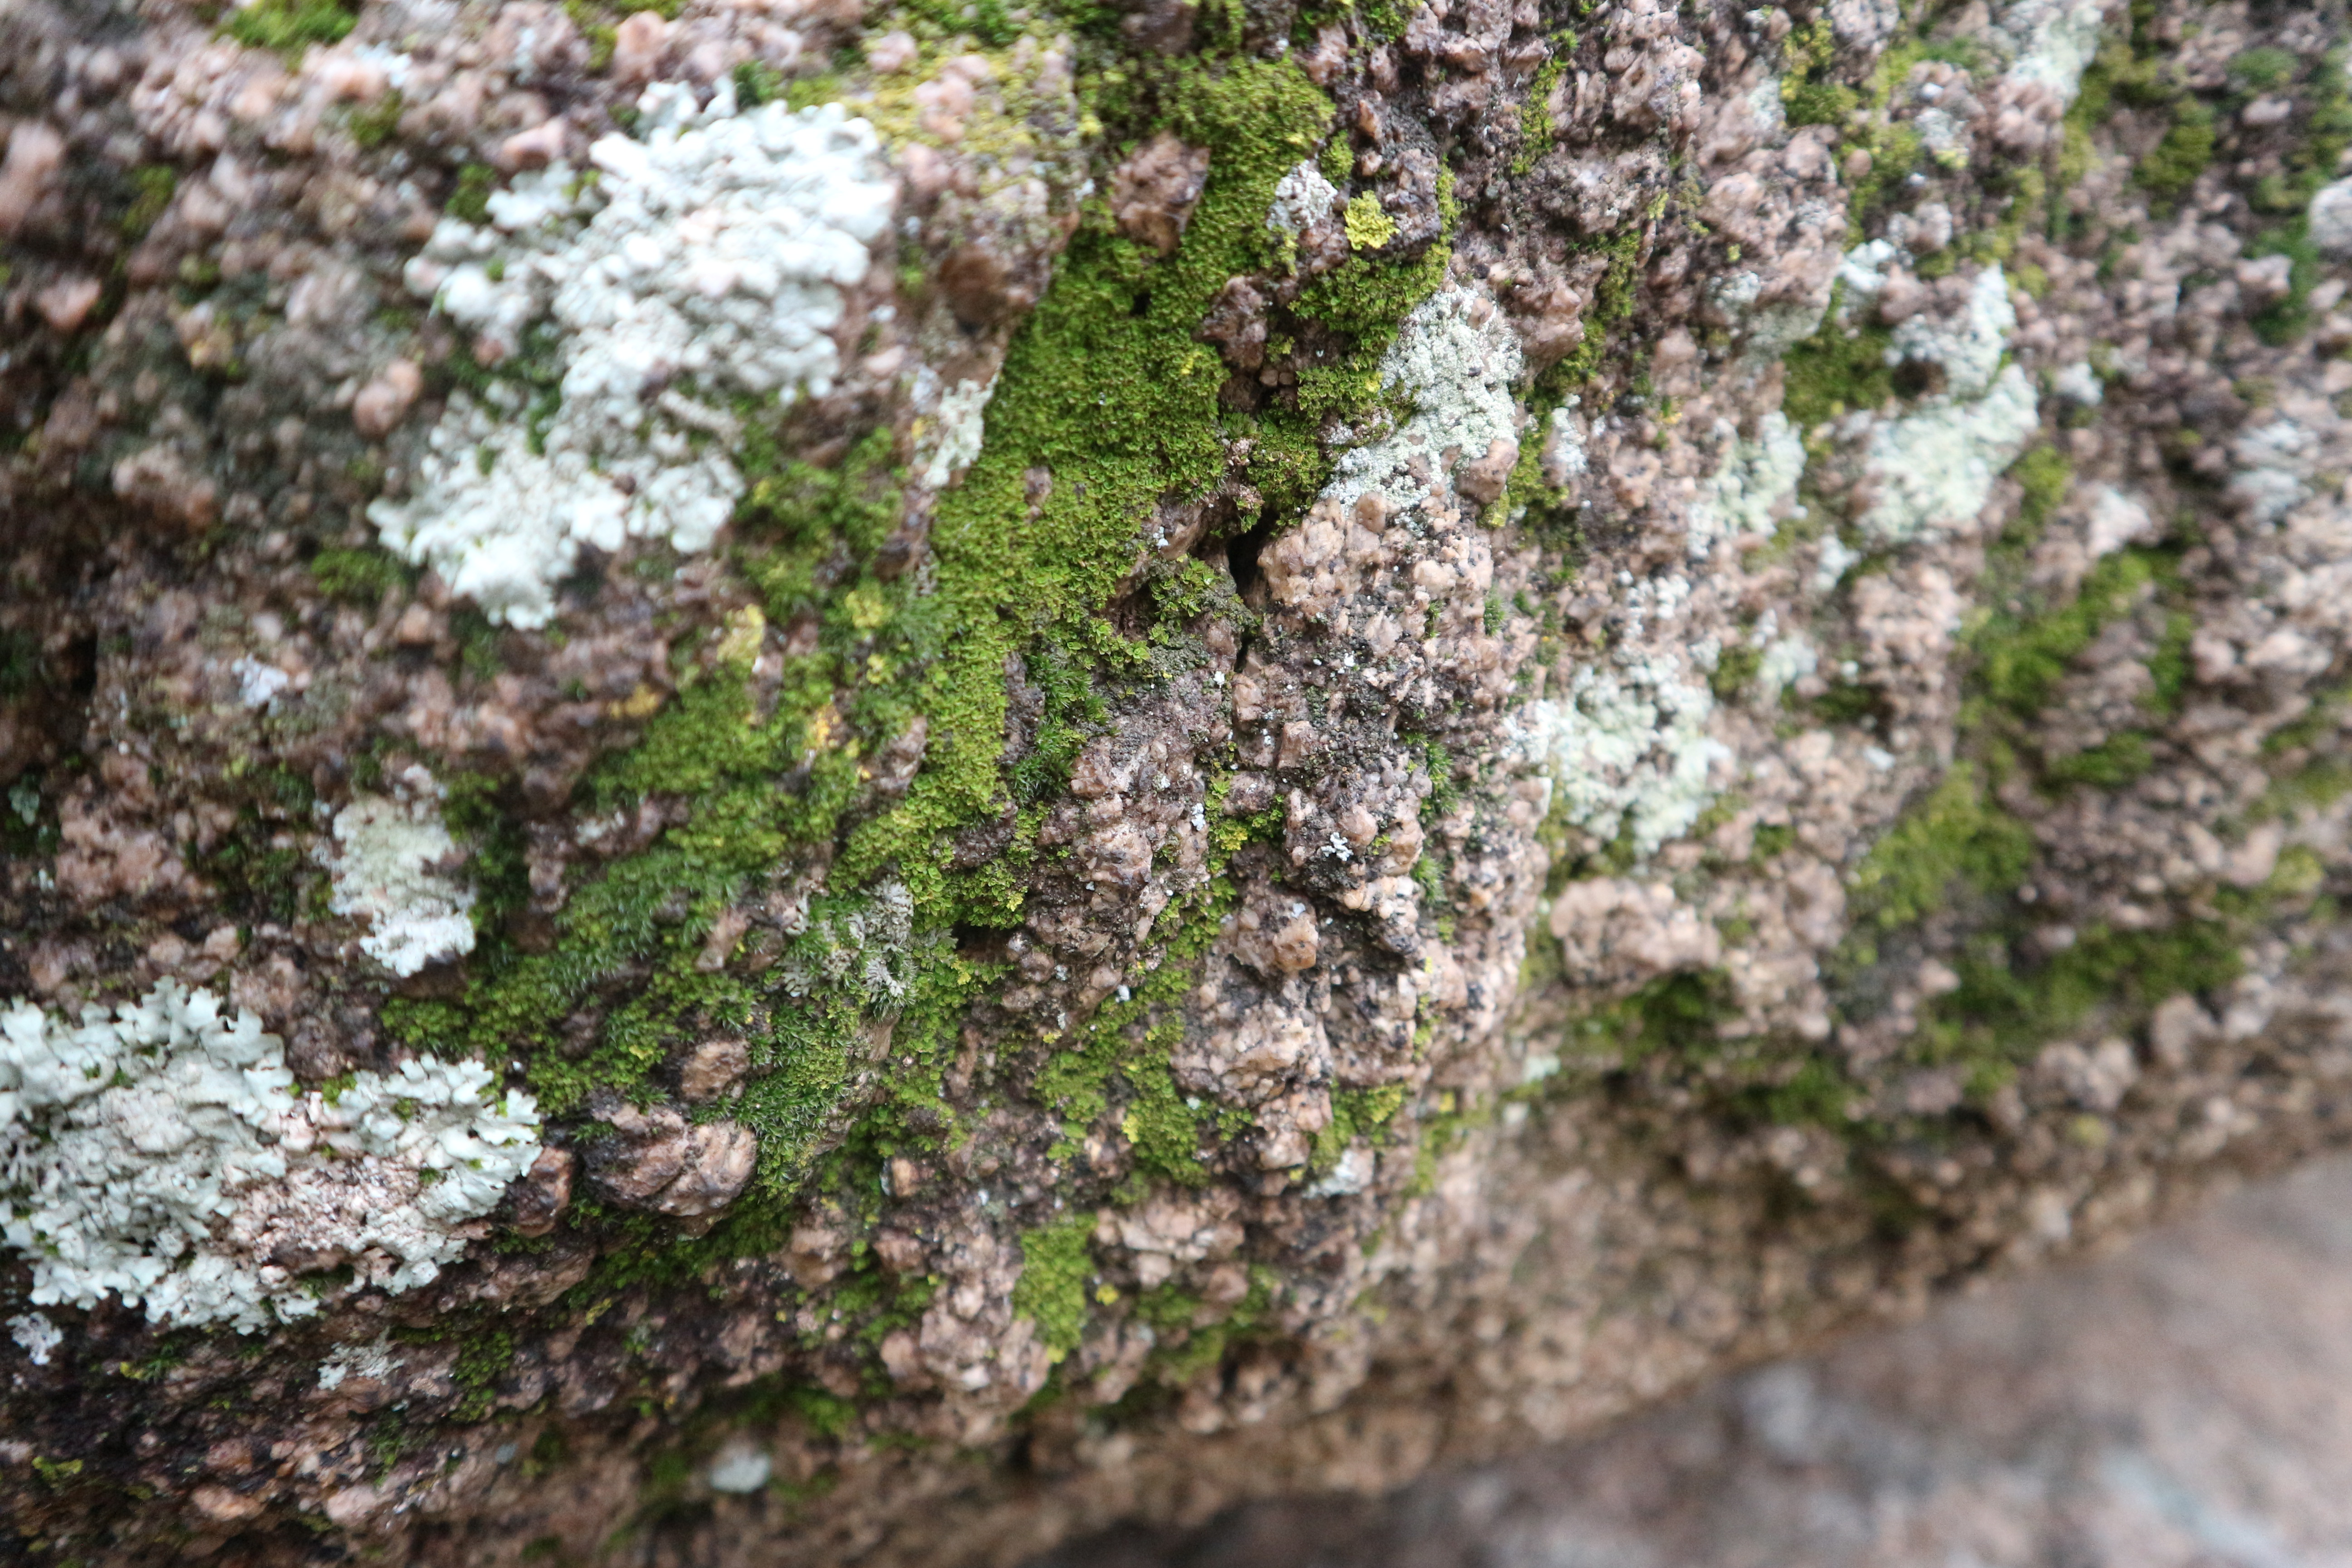
rain, moss, plant, flower, spring, organism, blossom, tree, soil, rock, non vascular land plant